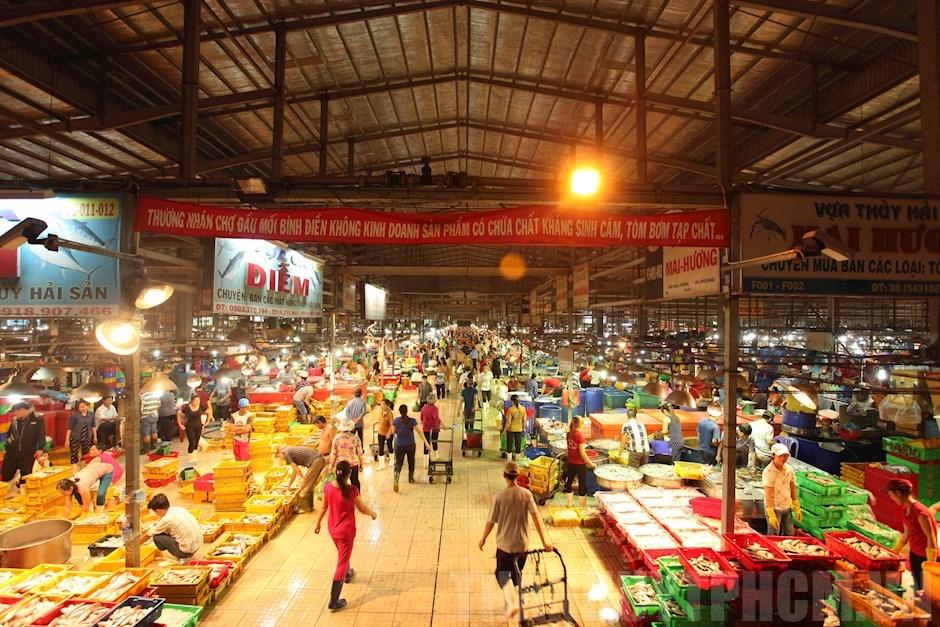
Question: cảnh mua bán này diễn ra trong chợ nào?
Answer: chợ đầu mối bình điền